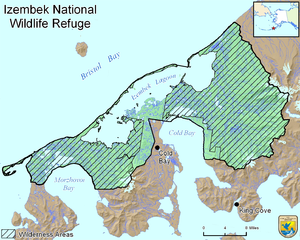
Le refuge faunique national Izembek est une réserve faunique située en Alaska aux États-Unis. Son statut a été établi en 1980 par l'Alaska National Interest Lands Conservation Act.